Potomac River

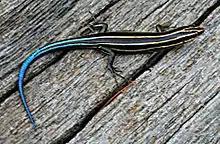
Five-lined skink, juvenile

The average daily flow during the water years 1931–2018 was /s. The highest average daily flow ever recorded on the Potomac at Little Falls, Maryland (near Washington, D.C.), was in March 1936 when it reached /s. The lowest average daily flow ever recorded at the same location was /s in September 1966 The highest crest of the Potomac ever registered at Little Falls was 28.10 ft, on March 19, 1936;